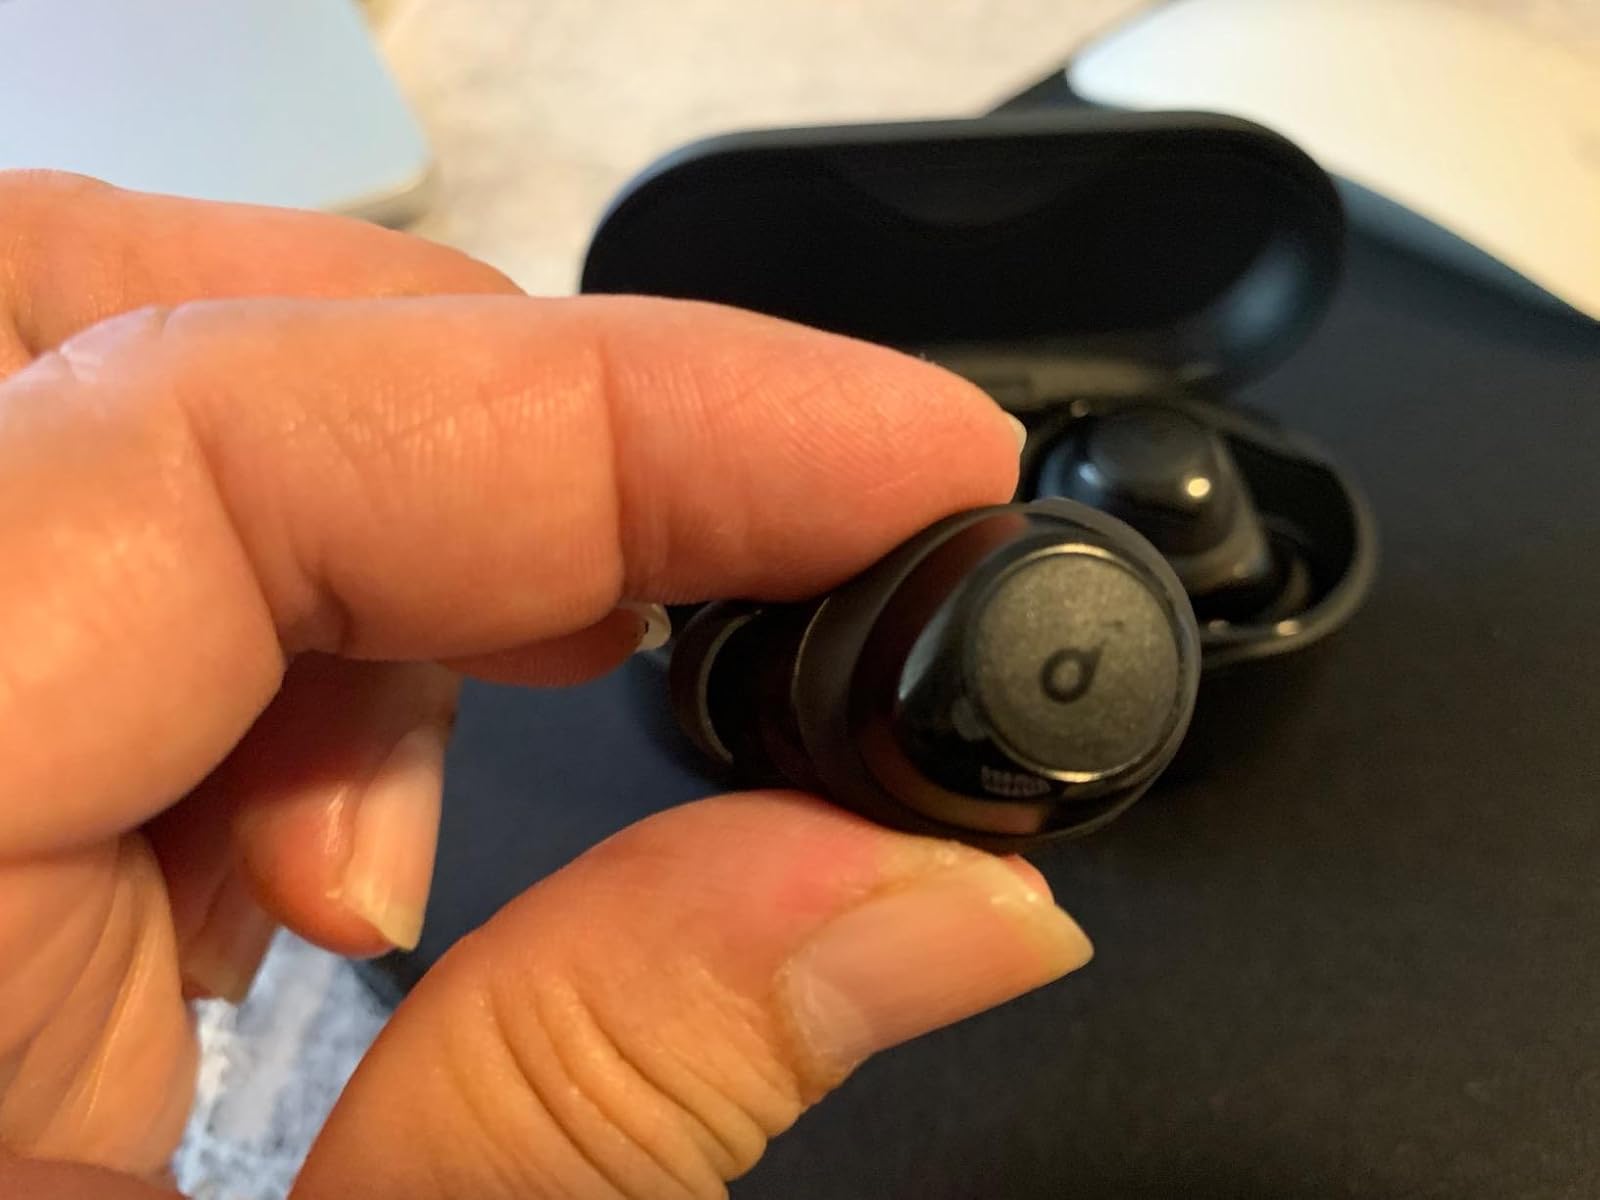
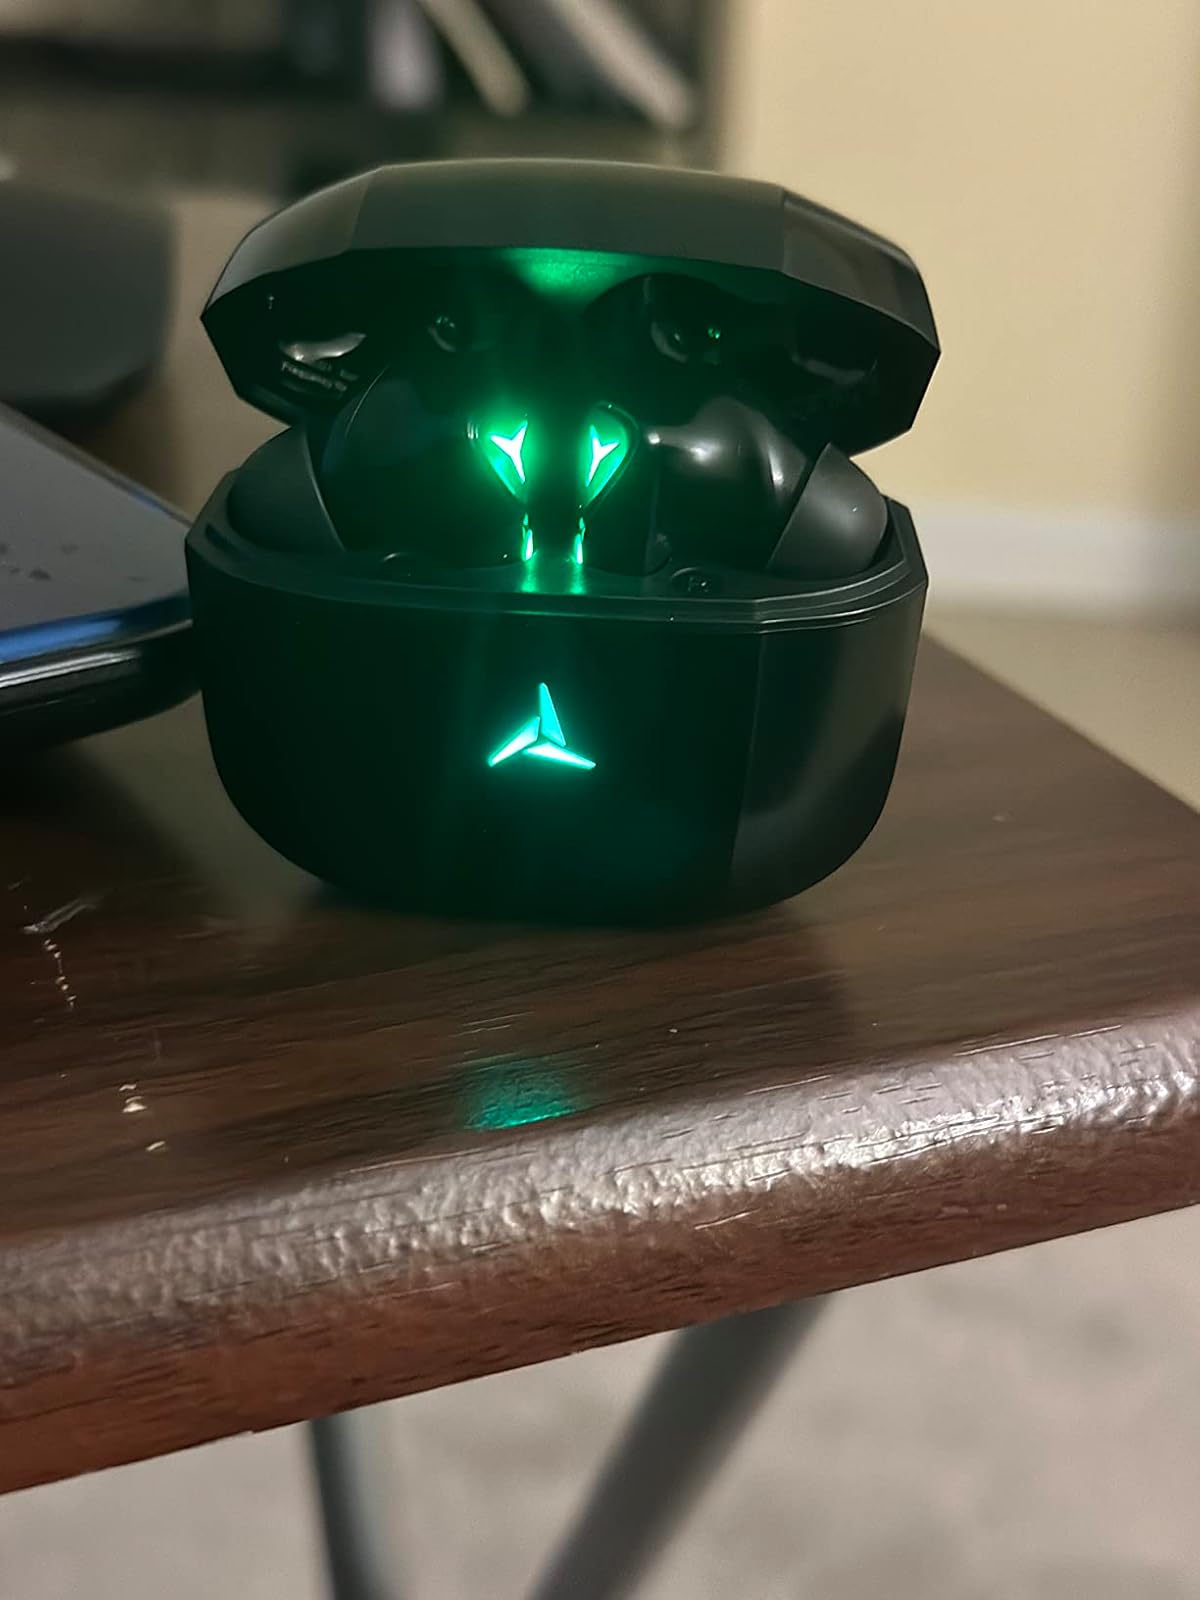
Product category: earbuds
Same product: no